House with the Grand Peristyle in Vieux-la-Romaine

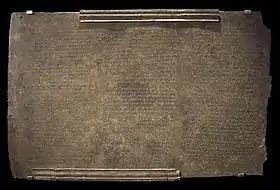
The "Lex Ursonensis" table at Madrid's National Archaeological Museum

In the initial third of the fourth century, a new fire devastated the already nearly deserted edifice, prompting the commencement of material recoveries. The "cardo" pierced the ruins around 330-340 AD, causing "considerable destruction," particularly in the west wing, as this opening destroyed three-quarters of the rooms that composed it. The site's continued occupation is indicated by the discovery of a hoard of 38 antoniniani in a pit containing butcher waste. Additionally, a coin of Gratian, struck between 368 and 375, was found elsewhere on the site. A similarly worn coin of Flavius Arcadius, also dated to this period, was also unearthed.